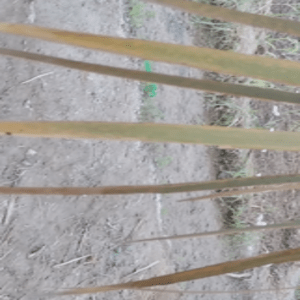
Label: Magnesium Deficiency